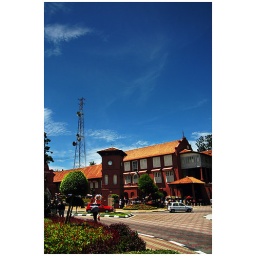
The clock tower in front of Christ Church in historic Malacca, Malaysia.